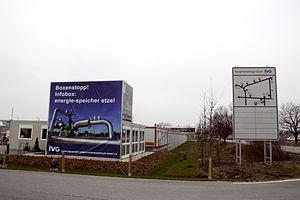
Friedeburg est une commune et station balnéaire agréée de l’arrondissement de Wittmund en Basse-Saxe. Elle borde par l'Est les contreforts du geest de Frise-orientale, dont les avancées mordent les polders du Nord-Est. Avec 164 km² Friedeburg est par sa superficie la 3ᵉ commune de Frise orientale. Elle compte 10 500 habitants et sa densité, 64 hab./km², est l'une des plus faibles d'Allemagne. Friedeburg offre les trois principaux paysages de la Mer du Nord : les marécages, le bocage de geest et les tourbières.